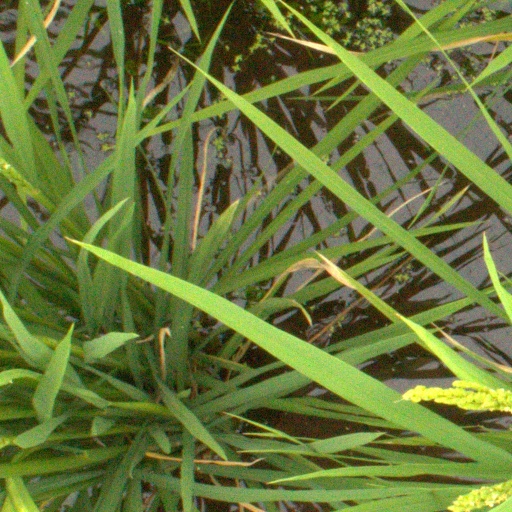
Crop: rice